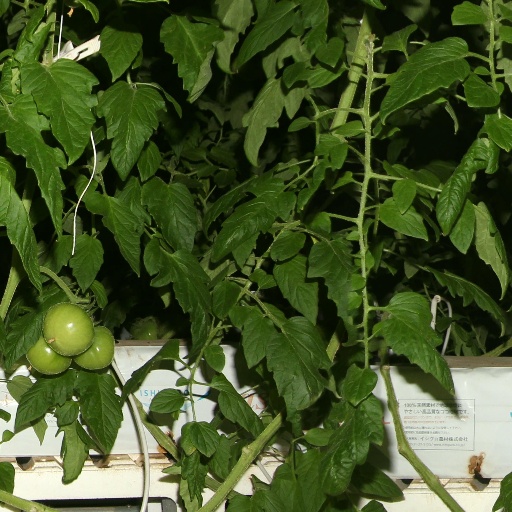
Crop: tomato